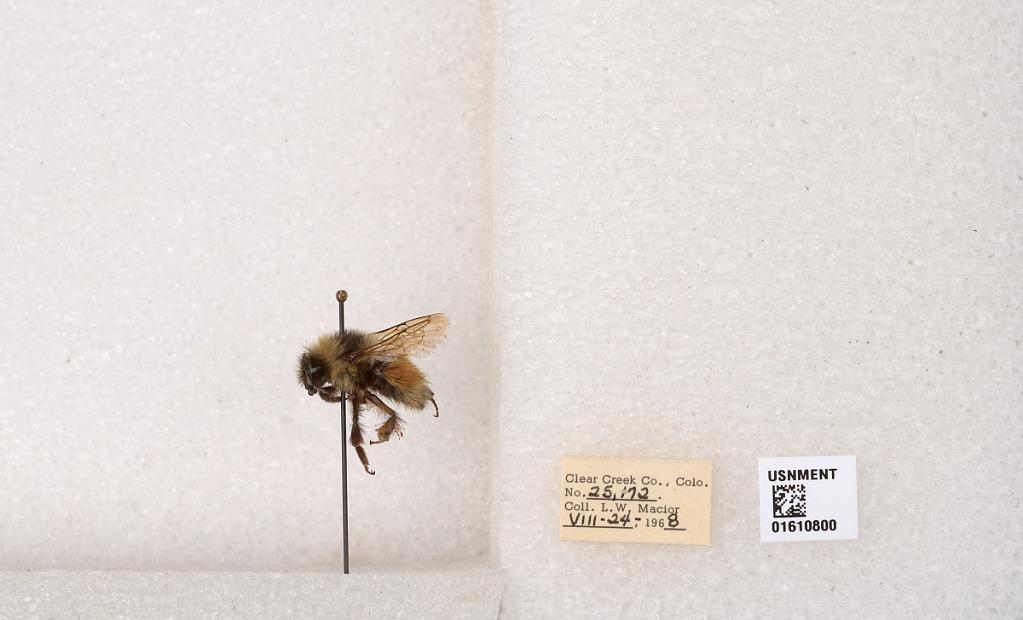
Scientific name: Bombus (Pyrobombus) sylvicola Kirby
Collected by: L. Macior
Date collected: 1968-8-24
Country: United States
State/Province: Colorado
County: Clear Creek
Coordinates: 39.6891, -105.644